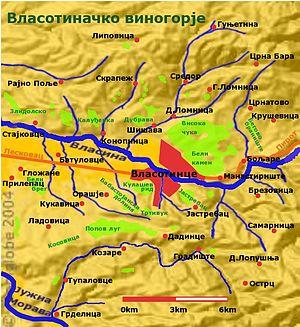
Carte du vignoble de la région de Vlasotince, Serbie
Vlasotince est une ville et une municipalité de Serbie situées dans le district de Jablanica. Au recensement de 2011, la ville comptait 15 830 habitants et la municipalité dont elle est le centre 29 669.